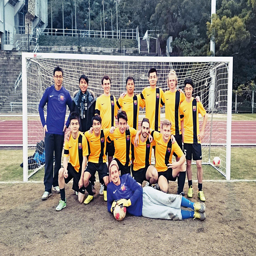
person in the football team